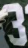
Number: 3